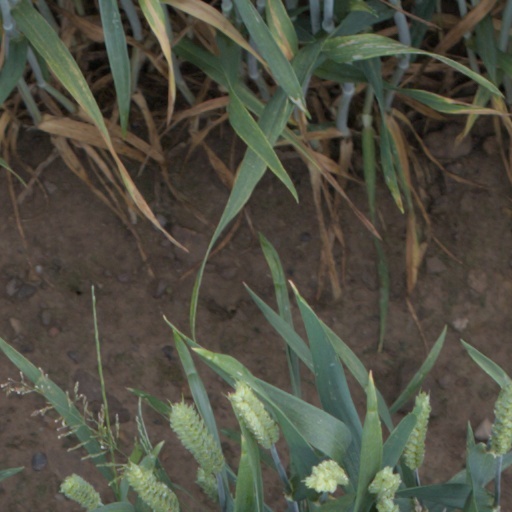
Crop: wheat